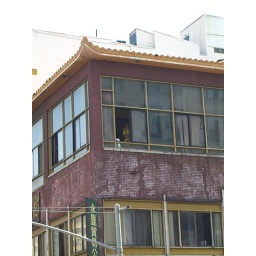
golden buddha in a window